Baetyl

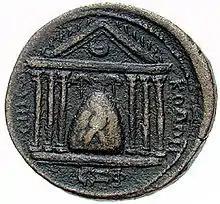
The Emesa temple to the sun god Elagabalus with baetyl at centre. Roman coin of 3rd century AD.

A baetyl (also betyl), literally "house of god", is a sacred stone (sometimes believed to be a meteorite) that was venerated and thought to house a god or deity. The most famous example is the Omphalos stored in the Temple of Apollo at the Greek town of Delphi.